Role ethics

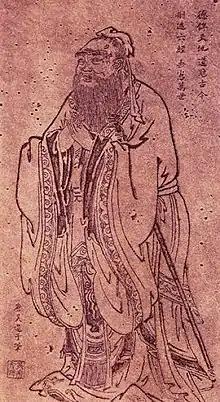
Tang Dynasty depiction of Confucius

Confucian role ethics centers around filial piety or "xiao", a respect for family members. The concept is elaborated in the Confucian text "Classic of Filial Piety": "In serving his parents, a filial son reveres them in daily life; he makes them happy while he nourishes them; he takes anxious care of them in sickness; he shows great sorrow over their death; and he sacrifices to them with solemnity." Filial duty requires the desire to be filial, and not just the act of filial piety. In Confucian societies, filial piety determines the "moral worth" of an individual in a community and acts as a form of social capital.